Mark Hatfield

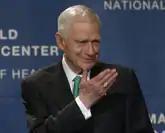
Hatfield in 2004

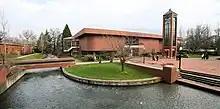
Mark O. Hatfield Library at Willamette University

After retiring from political office, he returned to Oregon and teaching, joining the faculty of George Fox University in Newberg, Oregon. In 2006, he was named the Herbert Hoover Emeritus Distinguished Professor of Politics at the school. Additionally, he taught at the Hatfield School of Government at Portland State University, which is named in his honor, and lectured at Willamette University and Lewis & Clark College while living in Portland.